National University (Indonesia)

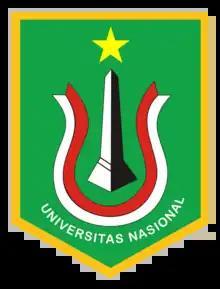
Emblem

The National University (UNAS) is the oldest private university in Jakarta and the second oldest in Indonesia. It was founded as the National Academy by several Indonesian scholars on October 15, 1949. UNAS has been accredited "A" by the National Accreditation Body for Higher Education (BAN-PT), and also credited by QS Star University Rating, having been awarded 4 stars during the evaluation.